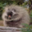
Label: porcupine